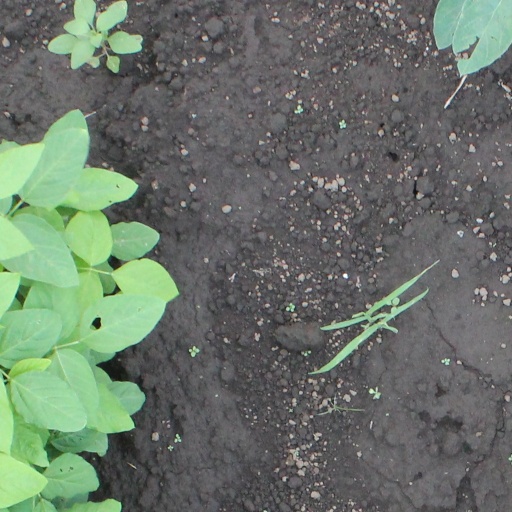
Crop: soybean